Rod Bruinooge

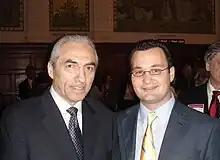
Rod Bruinooge and Phil Fontaine in the House of Commons

During his tenure as Parliamentary Secretary Bruinooge was tasked with managing the enabling legislation for both the Indian Residential Schools Settlement Agreement and the Truth and Reconciliation Commission of Canada through the House of Commons and Committee. On June 11, 2008 during Canada's official apology to the victims of Residential Schools, Bruinooge had the honour of being part of the official delegation walking into the House of Commons with the four Indigenous leaders and the Prime Minister.